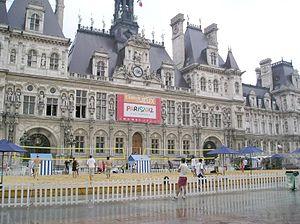
Place de l'hôtel de ville de Paris pendant Paris Plages (où l'on peut jouer au volley sur du sable). On peut observer l'affiche où la ville de Paris se porte candidate pour les Jeux olympiques d'été de 2012. Août 2004.
Paris Plages est une opération estivale menée par la mairie de Paris depuis 2002. Chaque année, entre mi-juillet et début septembre, sur 3,5 km, la voie sur berge rive droite de la Seine et la place de l'Hôtel-de-Ville ainsi que des sites annexes — comme le bassin de la Villette depuis 2007 — accueillent des activités ludiques et sportives, des plages de sable et d'herbe, des palmiers. La circulation automobile est interrompue sur cette portion de la voie rapide Georges-Pompidou pendant la durée de l'opération, de son installation à son démontage.